Mary Torrans Lathrap

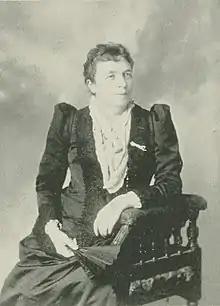
Mary Torrans Lathrap

Her evangelistic and platform work consumed a major part of her life and effort, but her literary work was also important. Her poems were meritorious productions, and she wrote enough to fill a large volume. During the years of her great activity in evangelistic and temperance work, her literary impulses were over-shadowed by the moral work in which she was engaged. Later in life, she wrote more. Her memorial odes to James A. Garfield and John Bartholomew Gough were widely quoted, as were also many other of her poems. Her lectures were always successful, and she was equally at home on the temperance platform, on the lecture platform, in the pulpit or at the author's desk. Her oratory caused her to be styled "The Daniel Webster of Prohibition," a name well-suited to her.